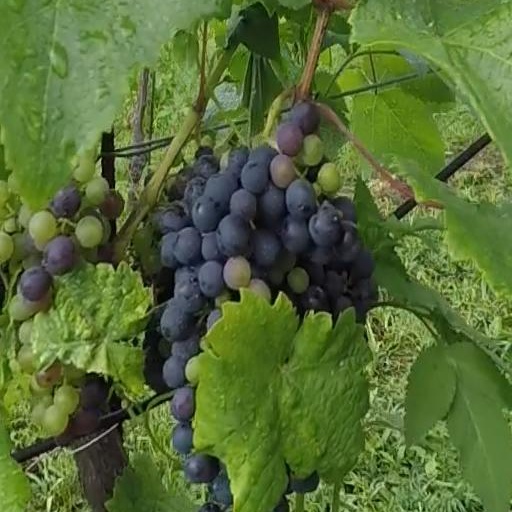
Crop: grape